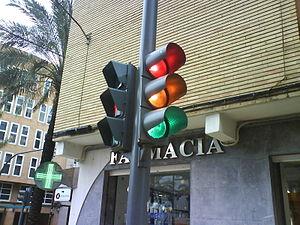
Feu tricolore en Espagne
Un feu de circulation routière, aussi appelé feu rouge, feu tricolore ou simplement lumière au Canada francophone, est un dispositif permettant la régulation du trafic routier entre les usagers de la route, les véhicules et les piétons.
Une Stop light party est une fête d’origine américaine au cours de laquelle les invités portent des vêtements de couleurs différentes indiquant ce qu'ils cherchent en terme de relations. Bien qu’elles puissent être tenues à tout moment, elles ont généralement lieu à la Saint-Valentin et principalement dans des lycées et des universités.